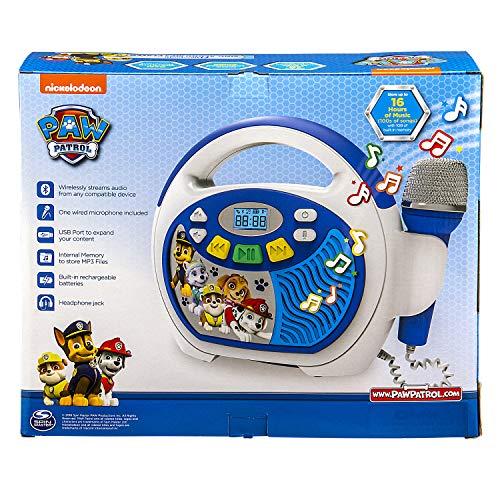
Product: eKids Paw Patrol Bluetooth Portable MP3 Karaoke Machine Player with LED Display Store Hours of Music with Built in Memory Sing Along Using The Real Working Microphone USB Port to Expand Your Content
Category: Electronics | Portable Audio & Video | MP3 & MP4 Players
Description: SPEAKER and BLUETOOTH: connect this karaoke machine to a Bluetooth enabled device and stream your music with the built in wireless Bluetooth speaker or take it on the go and now you have a portable speaker that you can sing away with.
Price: $45.99
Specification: ProductDimensions:10x3x9inches|ItemWeight:2.4pounds|ShippingWeight:2.41pounds(Viewshippingratesandpolicies)|ASIN:B07FKV7PJ6|Itemmodelnumber:8541721251|Manufacturerrecommendedage:3yearsandup|Batteries:1Lithiumionbatteriesrequired.(included)